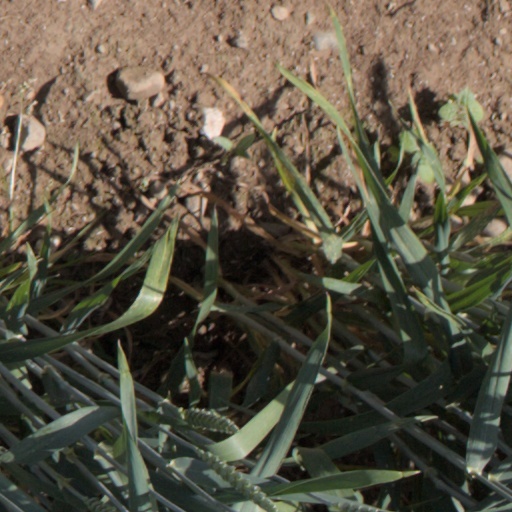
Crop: wheat